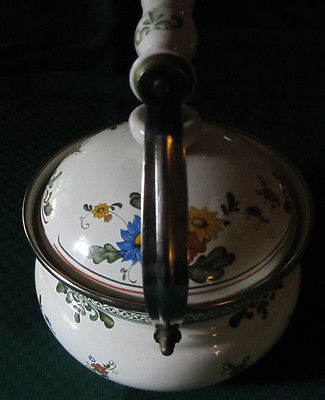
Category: kettle